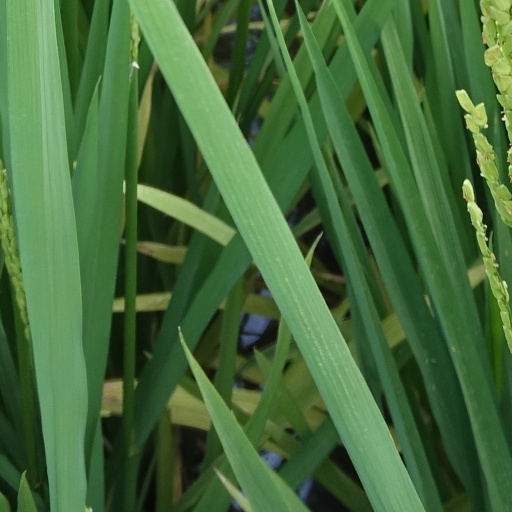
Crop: rice